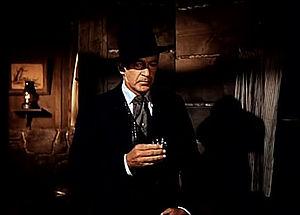
La Colline des potences est un film américain réalisé par Delmer Daves, sorti en 1959.